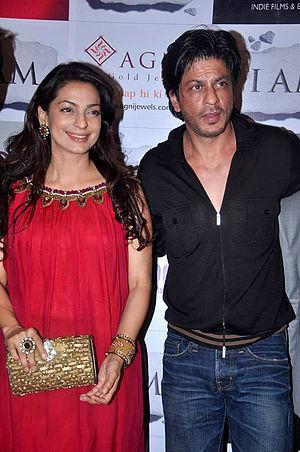
Shahrukh Khan, parfois orthographié Shah Rukh Khan et familièrement appelé SRK, est un acteur et producteur indien, occasionnellement showman et présentateur de jeu télévisé, né le 2 novembre 1965 à Delhi.